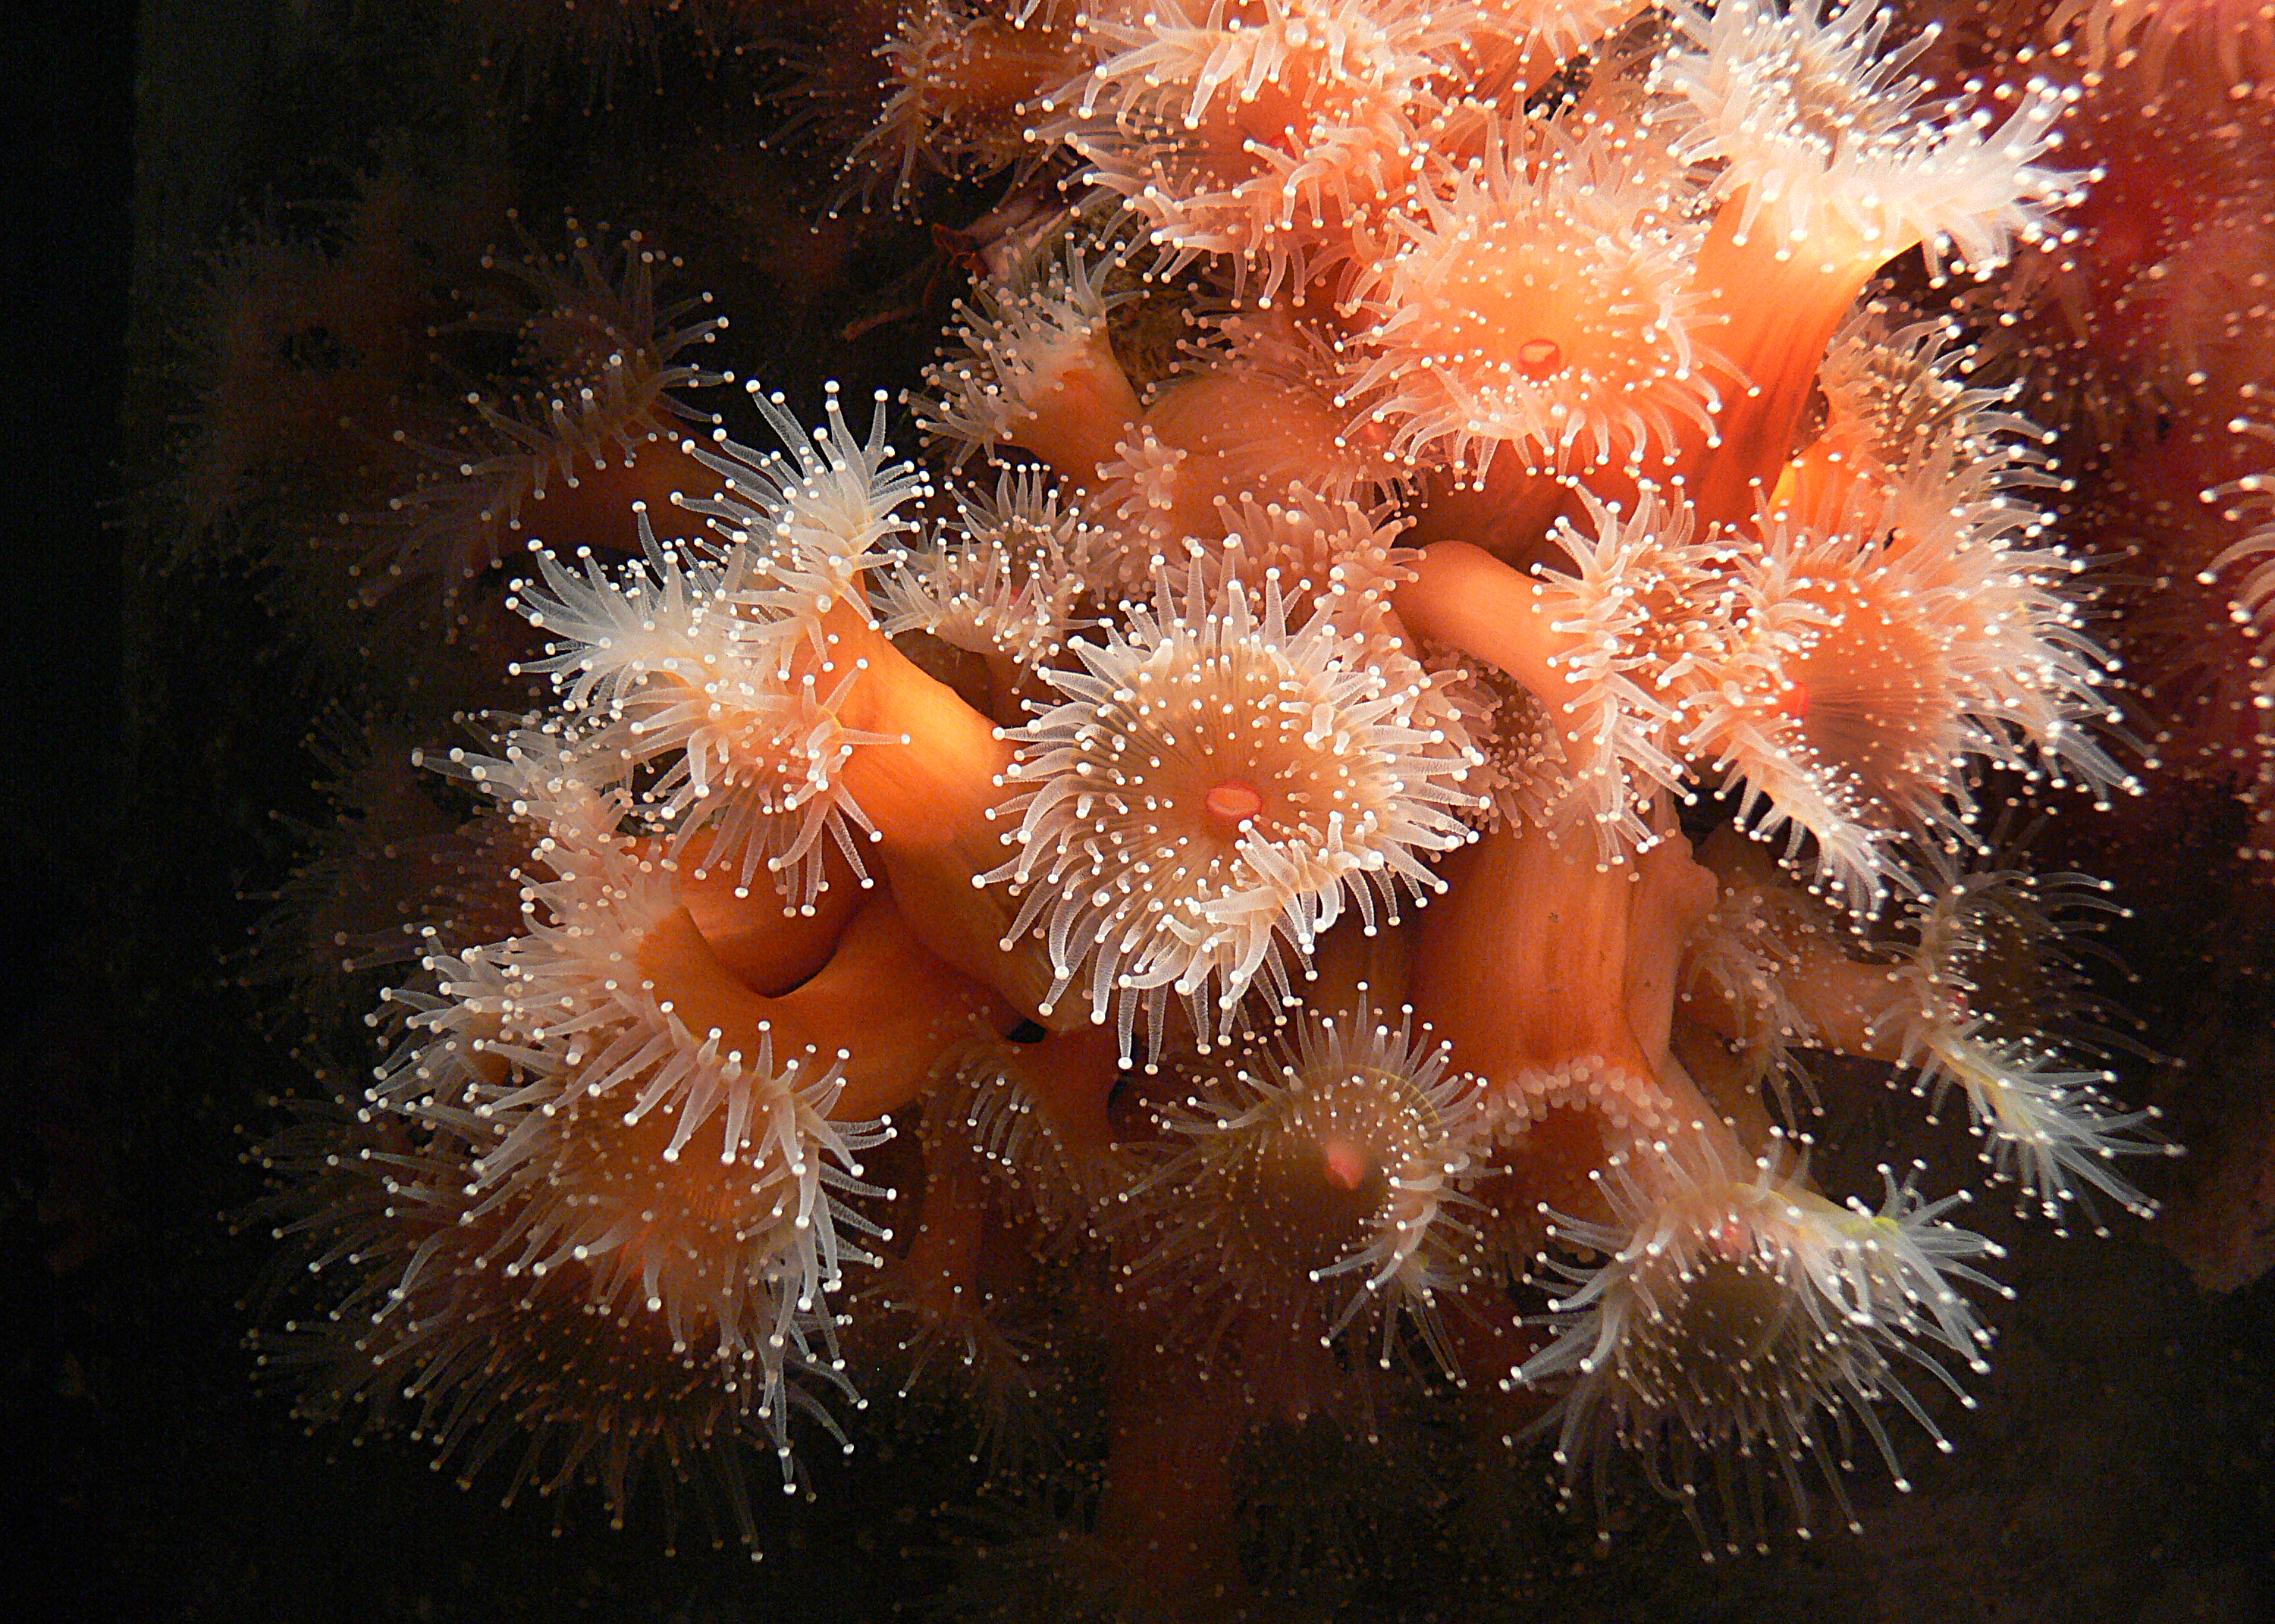
biology, coral, invertebrate, anemones, macro photography, organism, marine biology